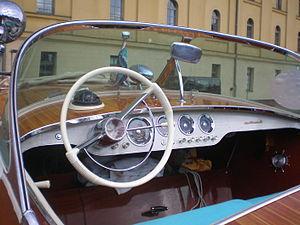
Riva est une entreprise italienne de construction de bateaux à moteur de prestige, fondée au début des années 1950 par l'industriel italien Carlo Riva. Riva construit son dernier bateau runabout en bois en 1996. Depuis le 1ᵉʳ mai 2000, Riva fait partie du groupe Ferretti, lui-même devenu propriété du groupe chinois Weichai Power depuis janvier 2012, et fabrique des yachts de luxe.